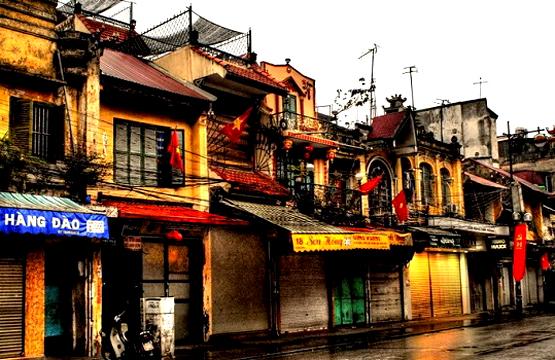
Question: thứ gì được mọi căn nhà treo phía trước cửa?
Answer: cây cờ được treo phía trước cửa